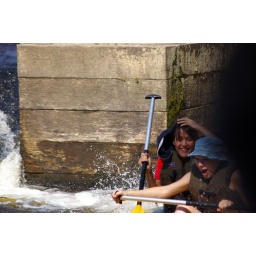
23 Vyssi Brod 2 girls in a boat 19.8.07 2